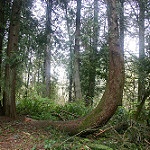
Label: forest